USCGC Frank Drew

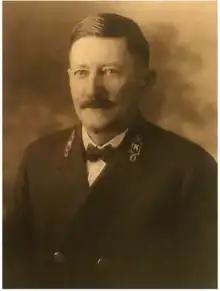
Lighthouse Keeper Frank Drew

"Frank Drew", as all Keeper-class ships, has a strengthened "ice belt" along the waterline so that she can work on aids to navigation in ice-infested waters. Not only is the hull plating in the ice belt thicker than the rest of the hull, but framing members are closer together in areas that experience greater loads when working in ice. Higher grades of steel were used for hull plating in the ice belt to prevent cracking in cold temperatures. Her bow is sloped so that rather than smashing into ice, she rides up over it to break it with the weight of the ship. "Frank Drew" is capable of breaking flat, 9-inch thick ice at 3 knots. Despite her relatively southern basing, the ship has been called upon for ice-breaking services in her area of operations.